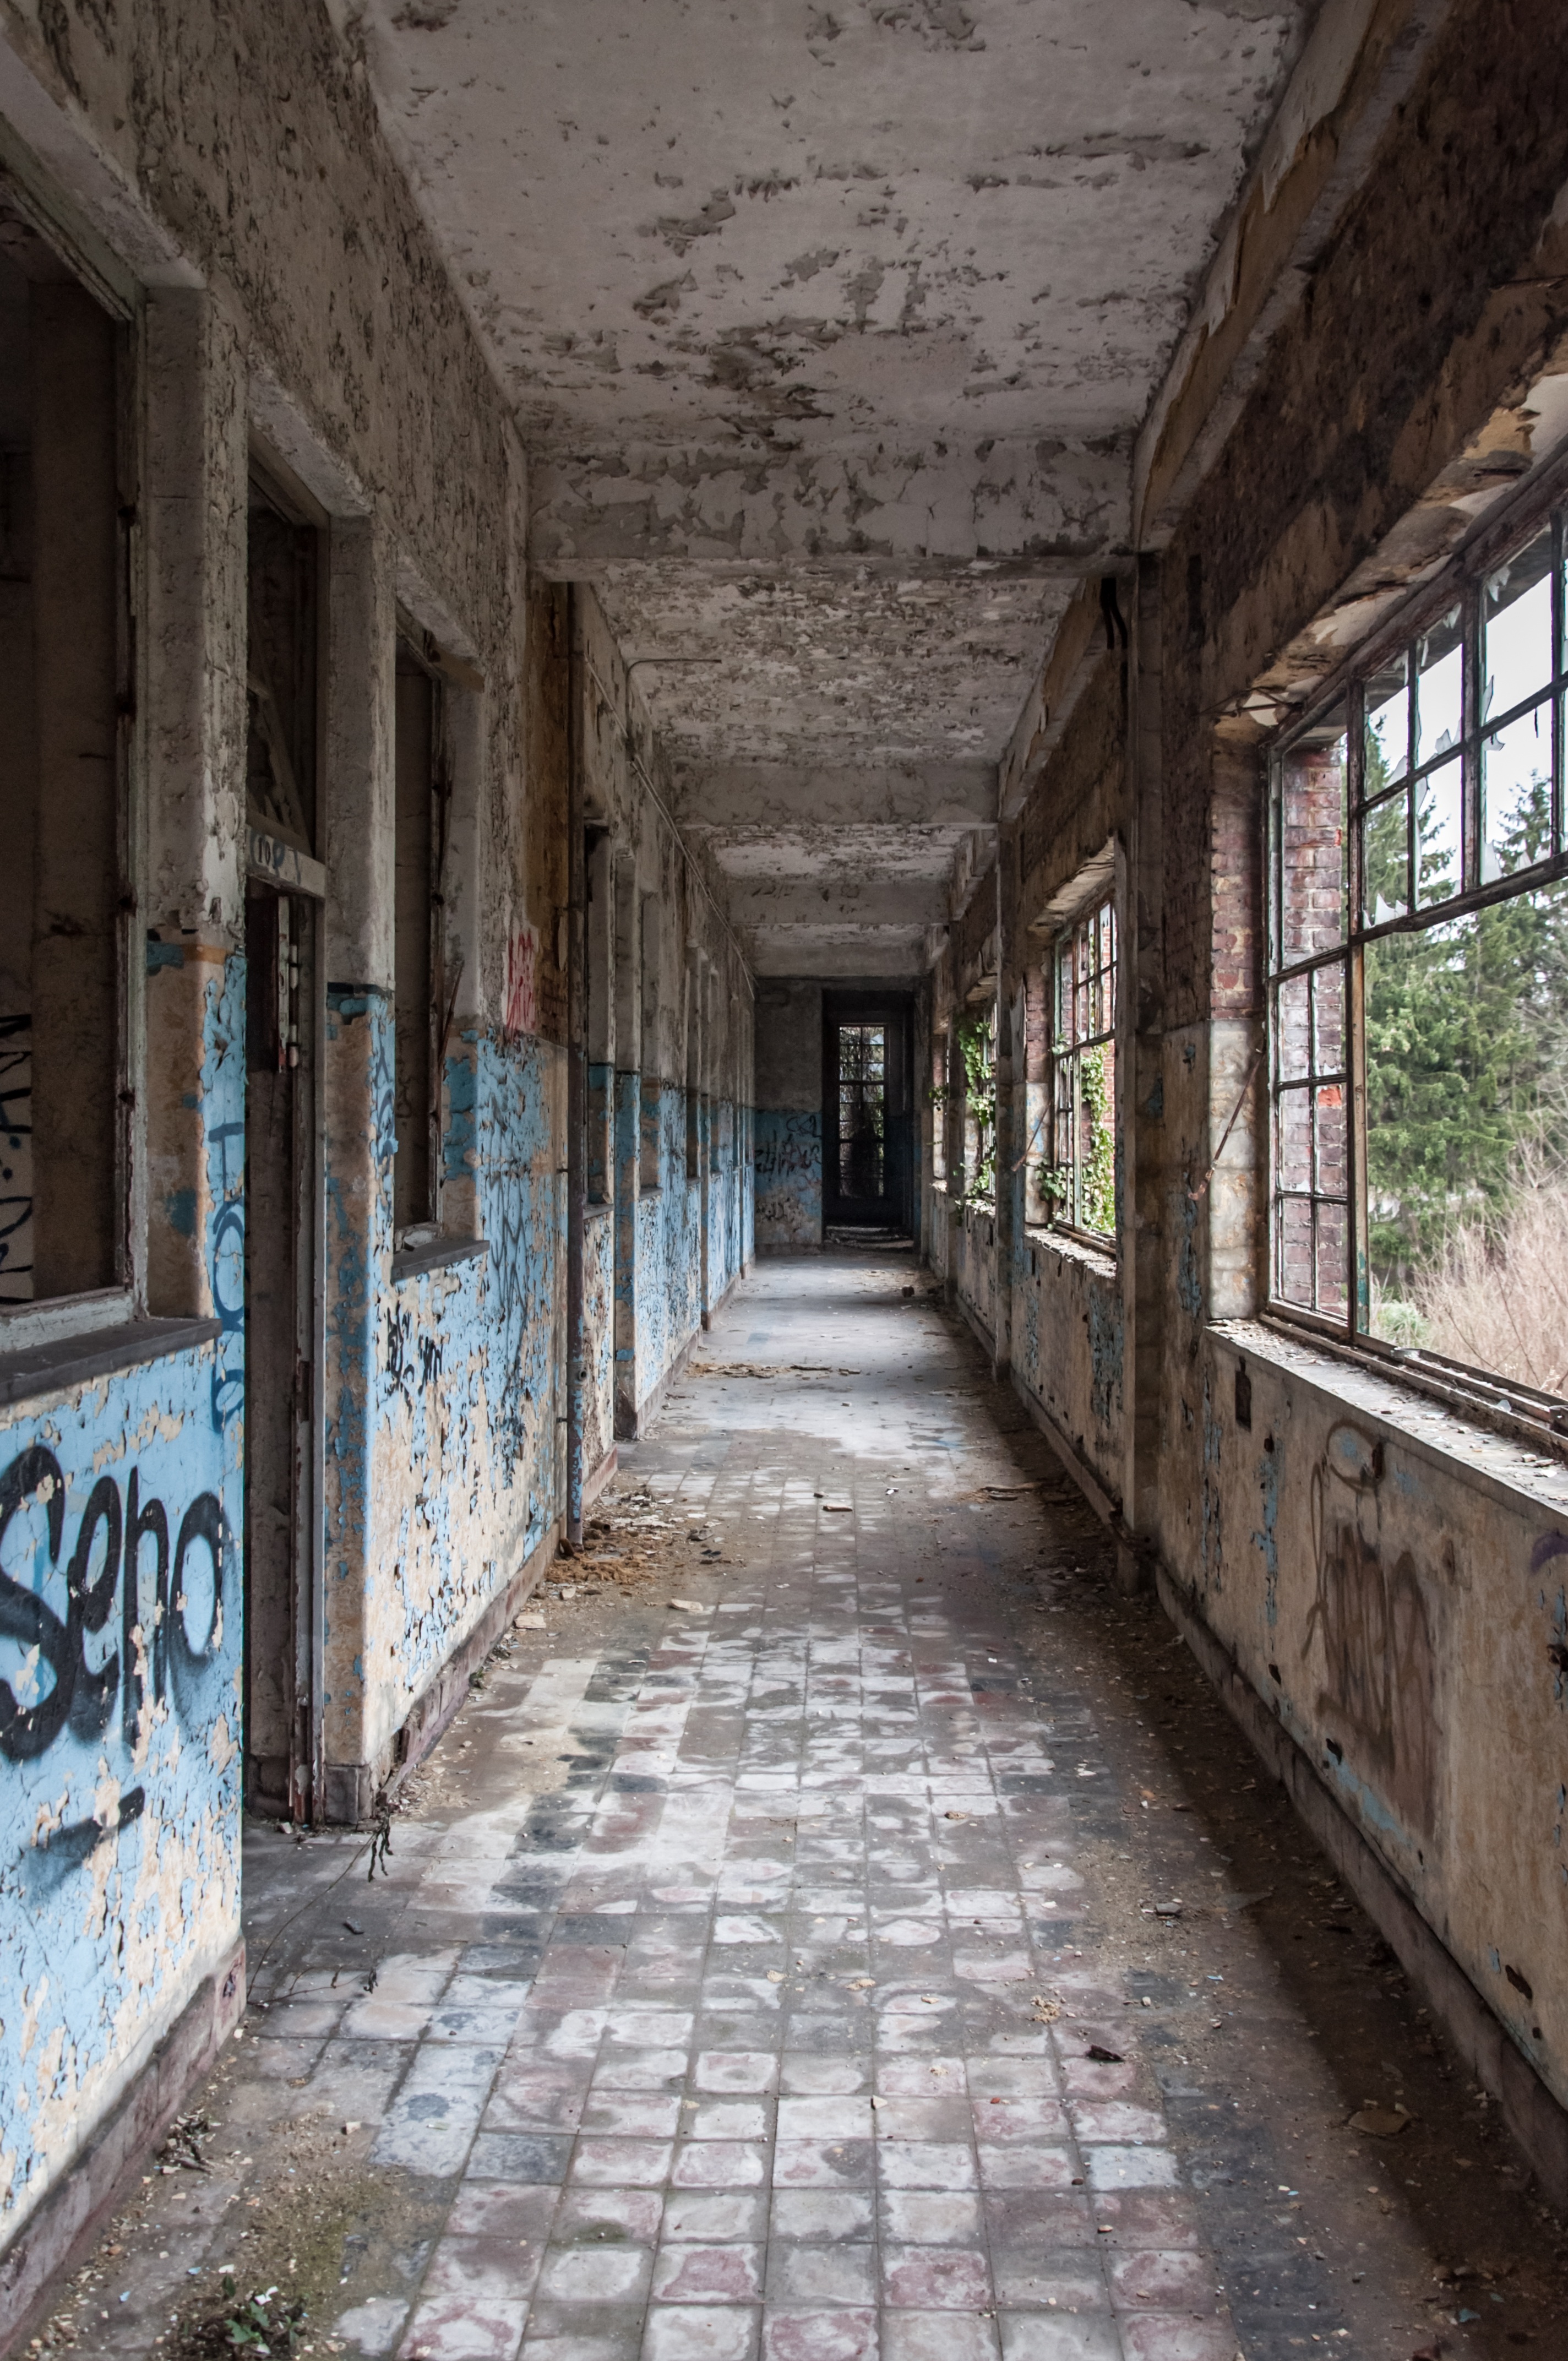
structure, house, texture, town, building, old, alley, stone, village, construction, castle, brick, background image, old house, stones, background, ruins, bricks, estate, expired, old buildings and structures, old wall, stone house, crumble, crumbled, vintage wall, urban area, ancient history